Elling Oliver Weeks

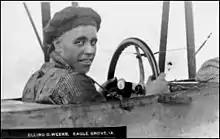
Weeks circa 1915

Weeks was born in Slater, Iowa, to Oliver A. Weeks and Rachel Halverson.